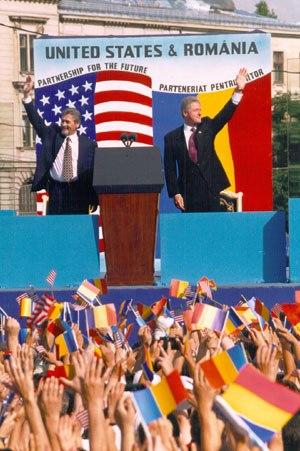
Emil Constantinescu, né le 19 novembre 1939 à Tighina, est un homme d'État roumain. Démocrate-chrétien, il est président de la Roumanie de 1996 à 2000.